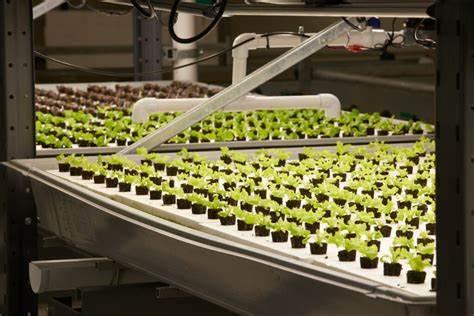
Miche ya mimea yenye rangi ya kijani, imepandikizwa ndani vyombo vidogovidogo nakupangwa kwa uangalifu juu ya rafu maalumu, pembeni  kukiwa na mashine zakisasa zinazosaidia  katika shuhuli za kilimo cha tekinolojia.